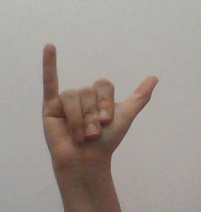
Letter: ya